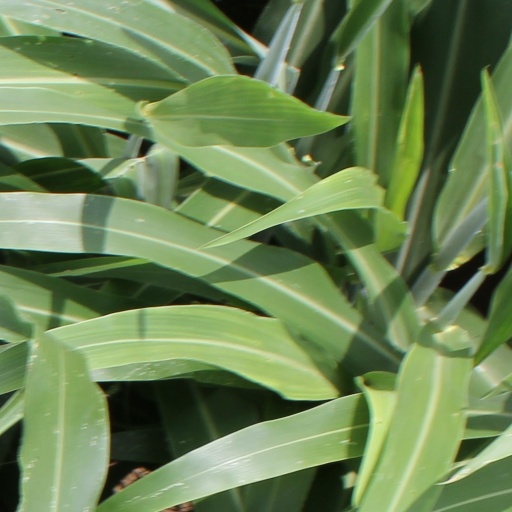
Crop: sorghum